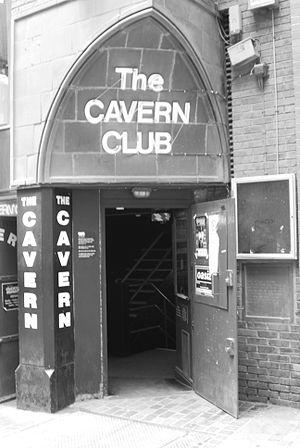
Please Please Me est le premier album des Beatles, paru le 22 mars 1963 au Royaume-Uni. Sa publication accompagne les débuts de la Beatlemania, après la sortie des deux premiers singles du groupe, Love Me Do en octobre 1962, suivi quatre mois plus tard de leur premier succès au sommet des hit-parades, la chanson Please Please Me. Outre les quatre titres figurant sur ces singles, l'album contient dix chansons enregistrées le 11 février 1963 aux studios EMI d'Abbey Road, lors d'une session d'enregistrement « marathon » de 585 minutes, dans des conditions relevant du direct.
Ask Me Why est une chanson des Beatles composée par John Lennon et Paul McCartney sur une idée de John Lennon, en 1962. Présente dans le répertoire du groupe lors de ses concerts au Cavern Club de Liverpool, la chanson est interprétée par les Beatles lors de leur audition chez EMI le 6 juin 1962. Elle n'est pas retenue par le producteur George Martin comme premier single des Fab Four.
The Beatles: Eight Days a Week, ou Les Beatles : Les années de tournée au Canada français, est un documentaire sur le groupe rock britannique The Beatles réalisé par Ron Howard, sorti le 16 septembre 2016 et produit par Apple Corps. Il relate, documents filmés à l'appui, parfois issu des films tournés en super 8 par les fans du groupe, les années où les Fab Four se sont produits sur scène et ont tourné dans le monde entier. C'est-à-dire de l'époque du Cavern Club au début des années 1960, jusqu'à leur dernier concert public au Candlestick Park de San Francisco le 29 août 1966. Détaillant par ailleurs la montée en popularité, jusqu'à l'incontrôlable Beatlemania, qui amuse les quatre musiciens au départ, puis leur pèse de plus en plus, jusqu'à ce qu'ils constatent l'impossibilité de continuer à tourner. Le film clôt avec un extrait du concert sur le toit de leur studio au 3 Savile Row le 30 janvier 1969.
John Winston Ono Lennon [ d͡ʒɒn ˈlɛnən], né le 9 octobre 1940 à Liverpool et mort assassiné le 8 décembre 1980 à New York, est un auteur-compositeur-interprète, musicien et écrivain britannique.